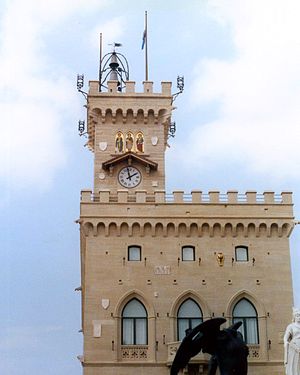
Consiglio Grande e Generale
Parlamentsbygningen i San Marino
Consiglio Grande e Generale er parlamentet i San Marino. Det har 60 medlemmer, valgt for 5 år ad gangen.